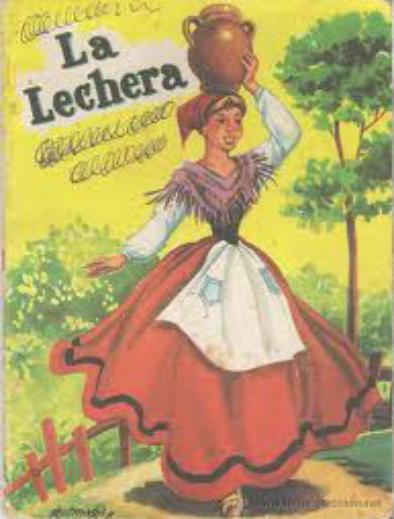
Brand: La Lechera
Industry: Food